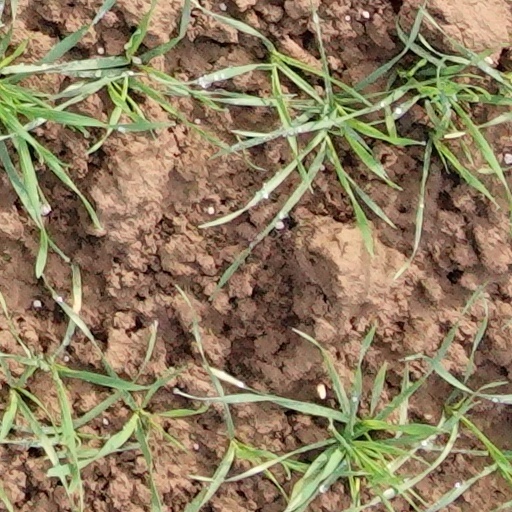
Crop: wheat